History of the Saskatchewan Roughriders

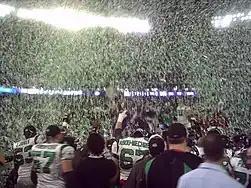
The Roughriders celebrate their 2007 Grey Cup victory

After contending on and off in the early part of the 21st century, the Roughriders hired 1989 Grey Cup hero Kent Austin as head coach and Ken Miller as offensive coordinator in the 2007 season. Despite a rookie head coach, the team jumped out to a 7–2 start, which was their best start since 1976. They finished the season with a 12–6 record and brought along with it the Roughriders' first home playoff game since 1988, which became a 26–24 victory over the Calgary Stampeders. This was also their first home playoff win since 1976. The team then followed up with a 26–17 win at BC Place over the BC Lions in the West Division final to give the Roughriders a berth in their first Grey Cup final since 1997.